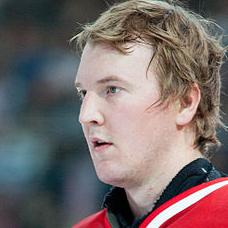
Age: 25